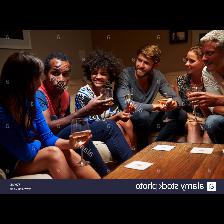
Label: Human